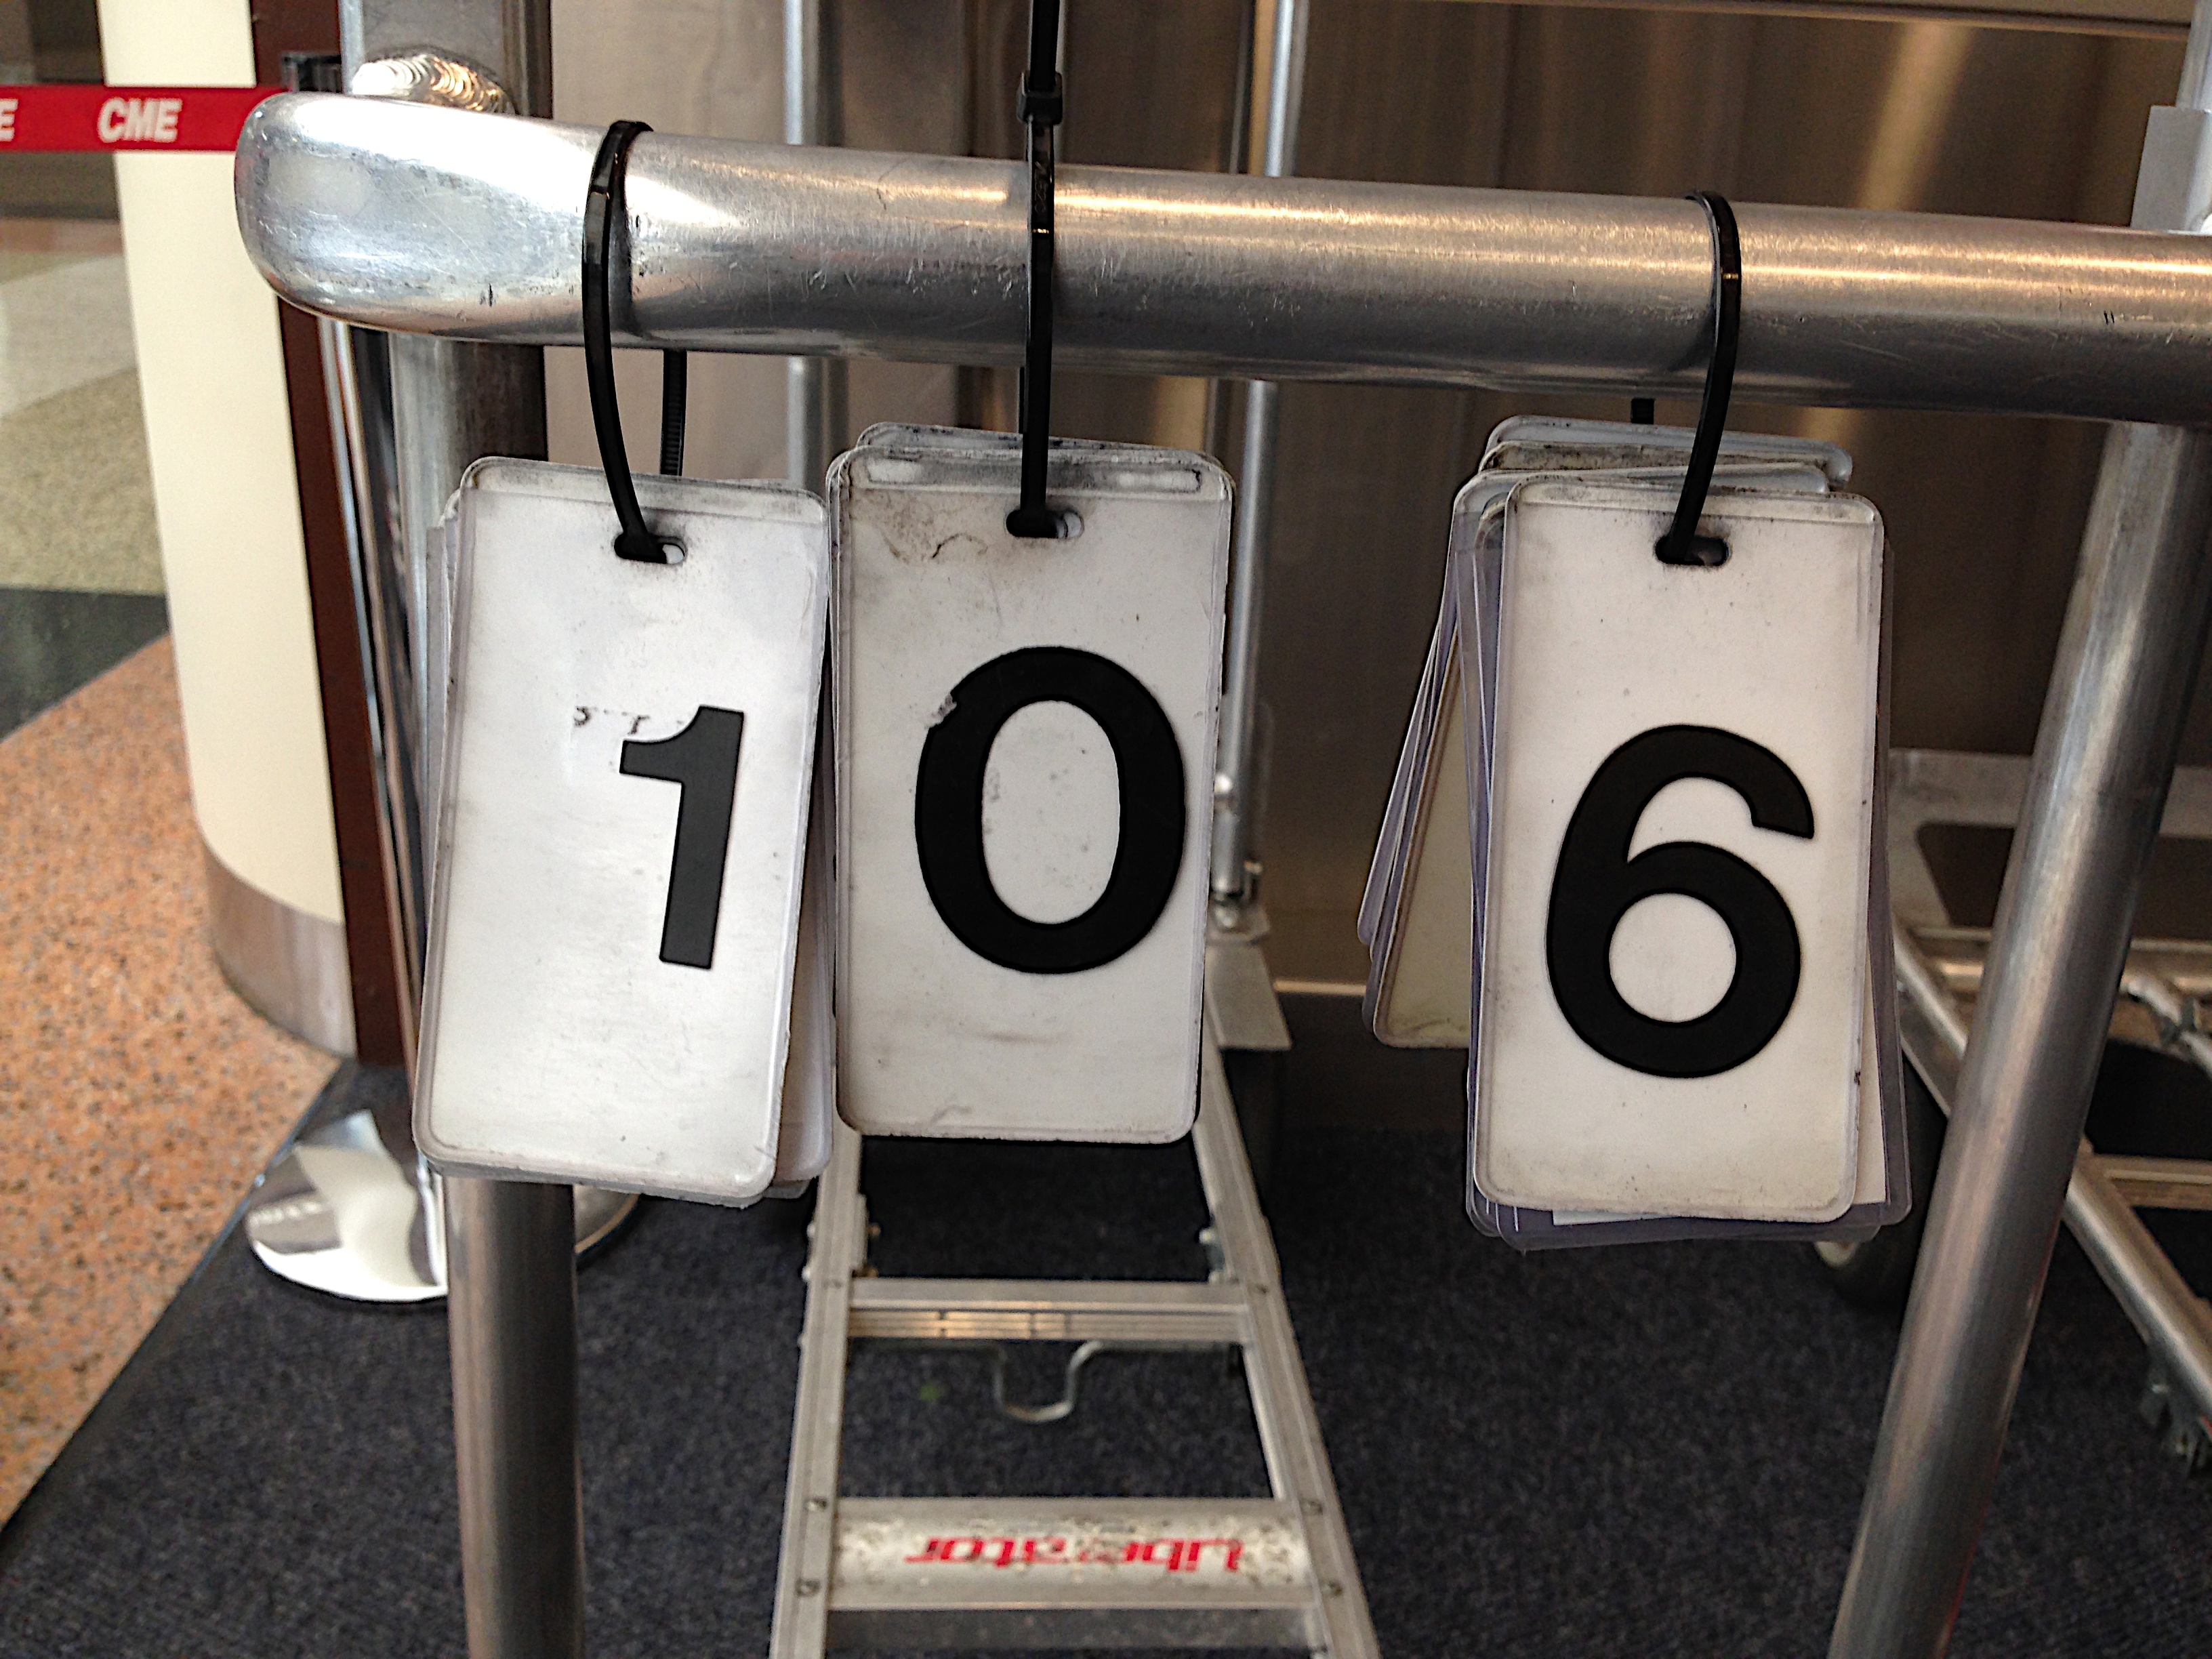
vehicle, room, lighting, ds106, 106